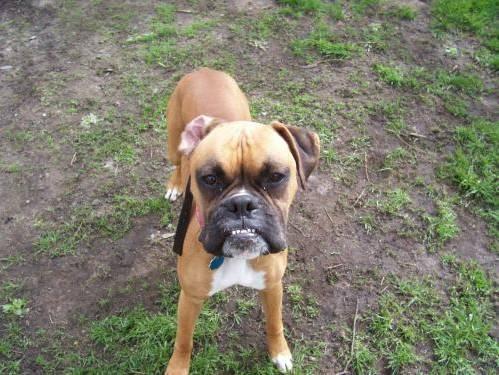
dog